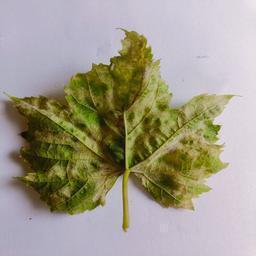
Label: Downy Mildew